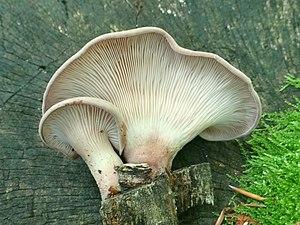
Les champignons à lames, ou champignons lamellés, sont un groupe de champignons basidiomycètes dont le sporophore est caractérisé par un hyménium qui recouvre des feuillets, appelés lames, disposés en rayons sur la surface interne du chapeau. Selon la systématique classique, ce critère morphologique servait à décrire un regroupement taxinomique unique : la famille des Agaricaceae ou l'ordre des Agaricales.